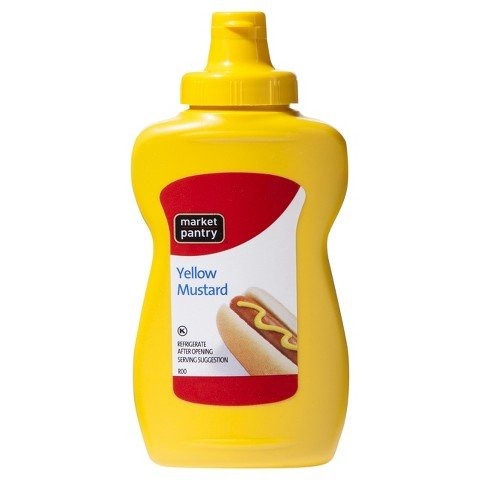
Item Name: Market Pantry Yellow Mustard 8 oz
Value: 8.0
Unit: Ounce

Price: 0.82